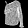
Label: Shirt